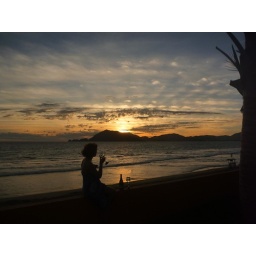
The first night at the beach house in Manzanillo.